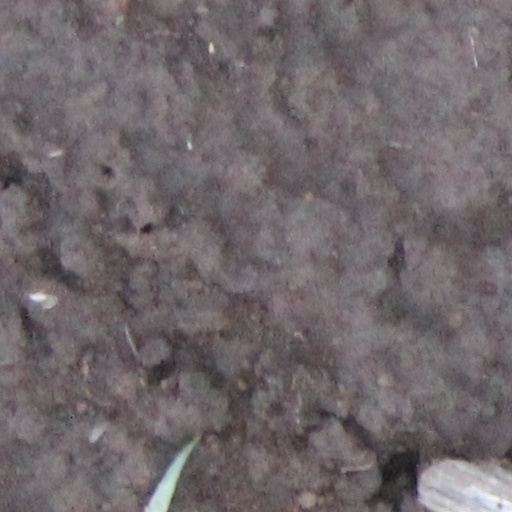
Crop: wheat